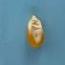
Maize quality: Good